Oscar Homolka

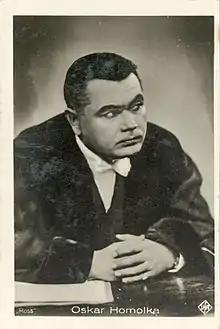
Oskar Homolka in 1932

Other stage plays in which Homolka performed during this period include: The first German performance of Eugene O'Neill's "The Emperor Jones", 1924, "Anna Christie", 1924, "", 1925, "Juarez and Maximilian", 1925–1926, "Her Young Boyfriend", 1925, "The Jewish Widow", 1925, "Stir", 1925, "Mérimée and Courteline", 1926, "Periphery", 1926, "Neidhardt von Gneisenau", 1926, "Dorothea Angermann", 1926–1927, "Der Revisor", 1926, "Androcles and the Lion", 1926, "Bonaparte", 1927, "The Ringer" and "The Squeaker" by Edgar Wallace, both 1927, "Underworld", 1930, "Today's Sensation", 1931, "The Last Equipage", 1931, "The Waterloo Bridge", 1931, "Faust", 1932, "Karl and Anna", "Doctor's Dilemma", "Pygmalion", "Juno and the Paycock", and many Shakespearean plays including: "A Midsummer Night's Dream", 1925, "Troilus and Cressida", 1927, "Richard III", "King Lear", and "Macbeth". After his arrival in London, he continued to star on stage, including with Flora Robson in the play "Close Quarters".